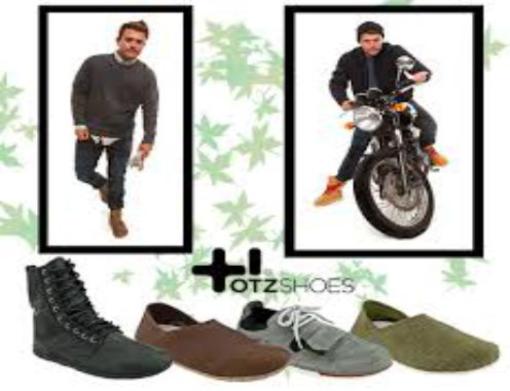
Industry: Clothes